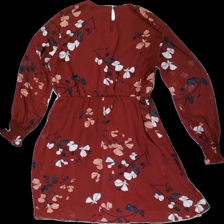
View: back
Type: Dress
Category: Ladies
Brand: Not in the list
Brand text on label: vero moda
Colors: Red, Black, White, Multicolor
Material: 100% polyester
Pattern: Floral print
Cut: Regular
Size: M
Season: Summer
Damage location: top center
Price range: 50-100
Recommended usage: Reuse
Description: vinröd klänning med blommor